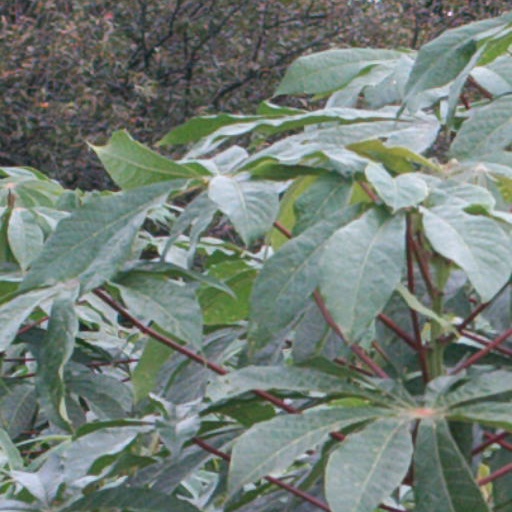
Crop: cassava